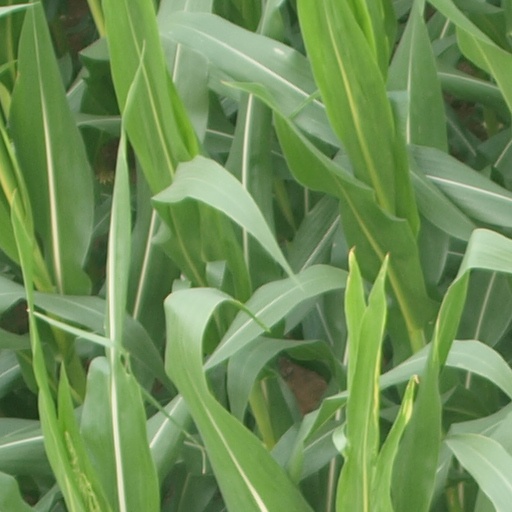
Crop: maize; corn